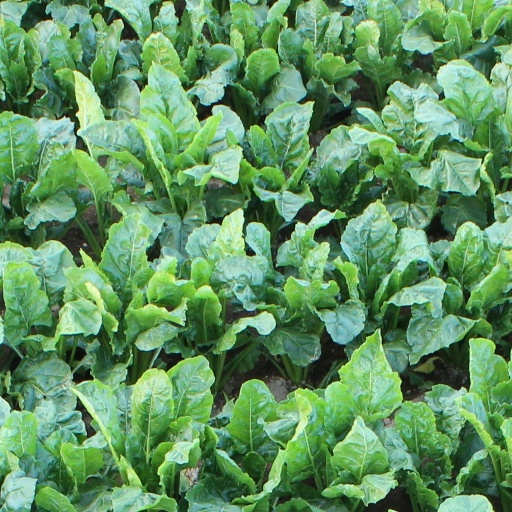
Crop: sugar beet